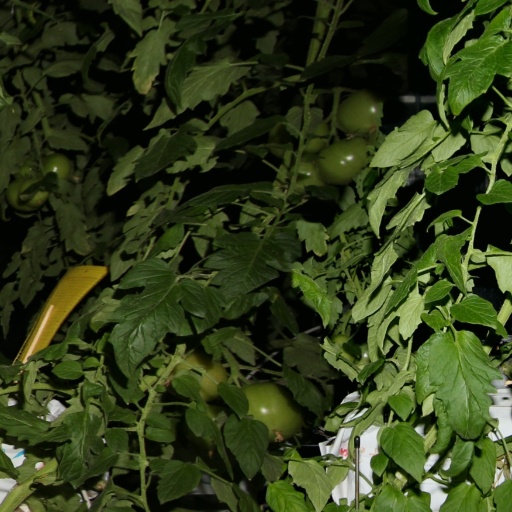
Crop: tomato